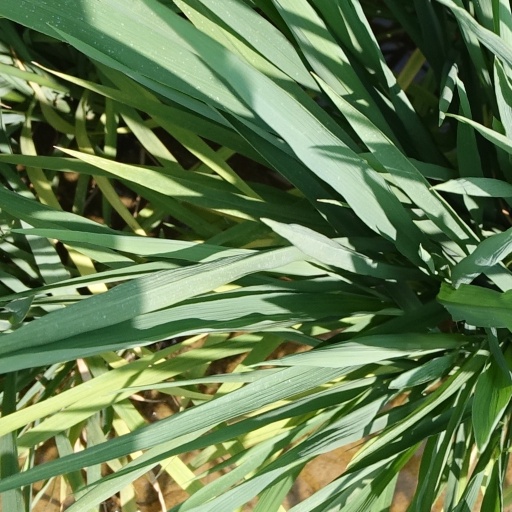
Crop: rice